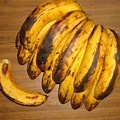
Label: banana